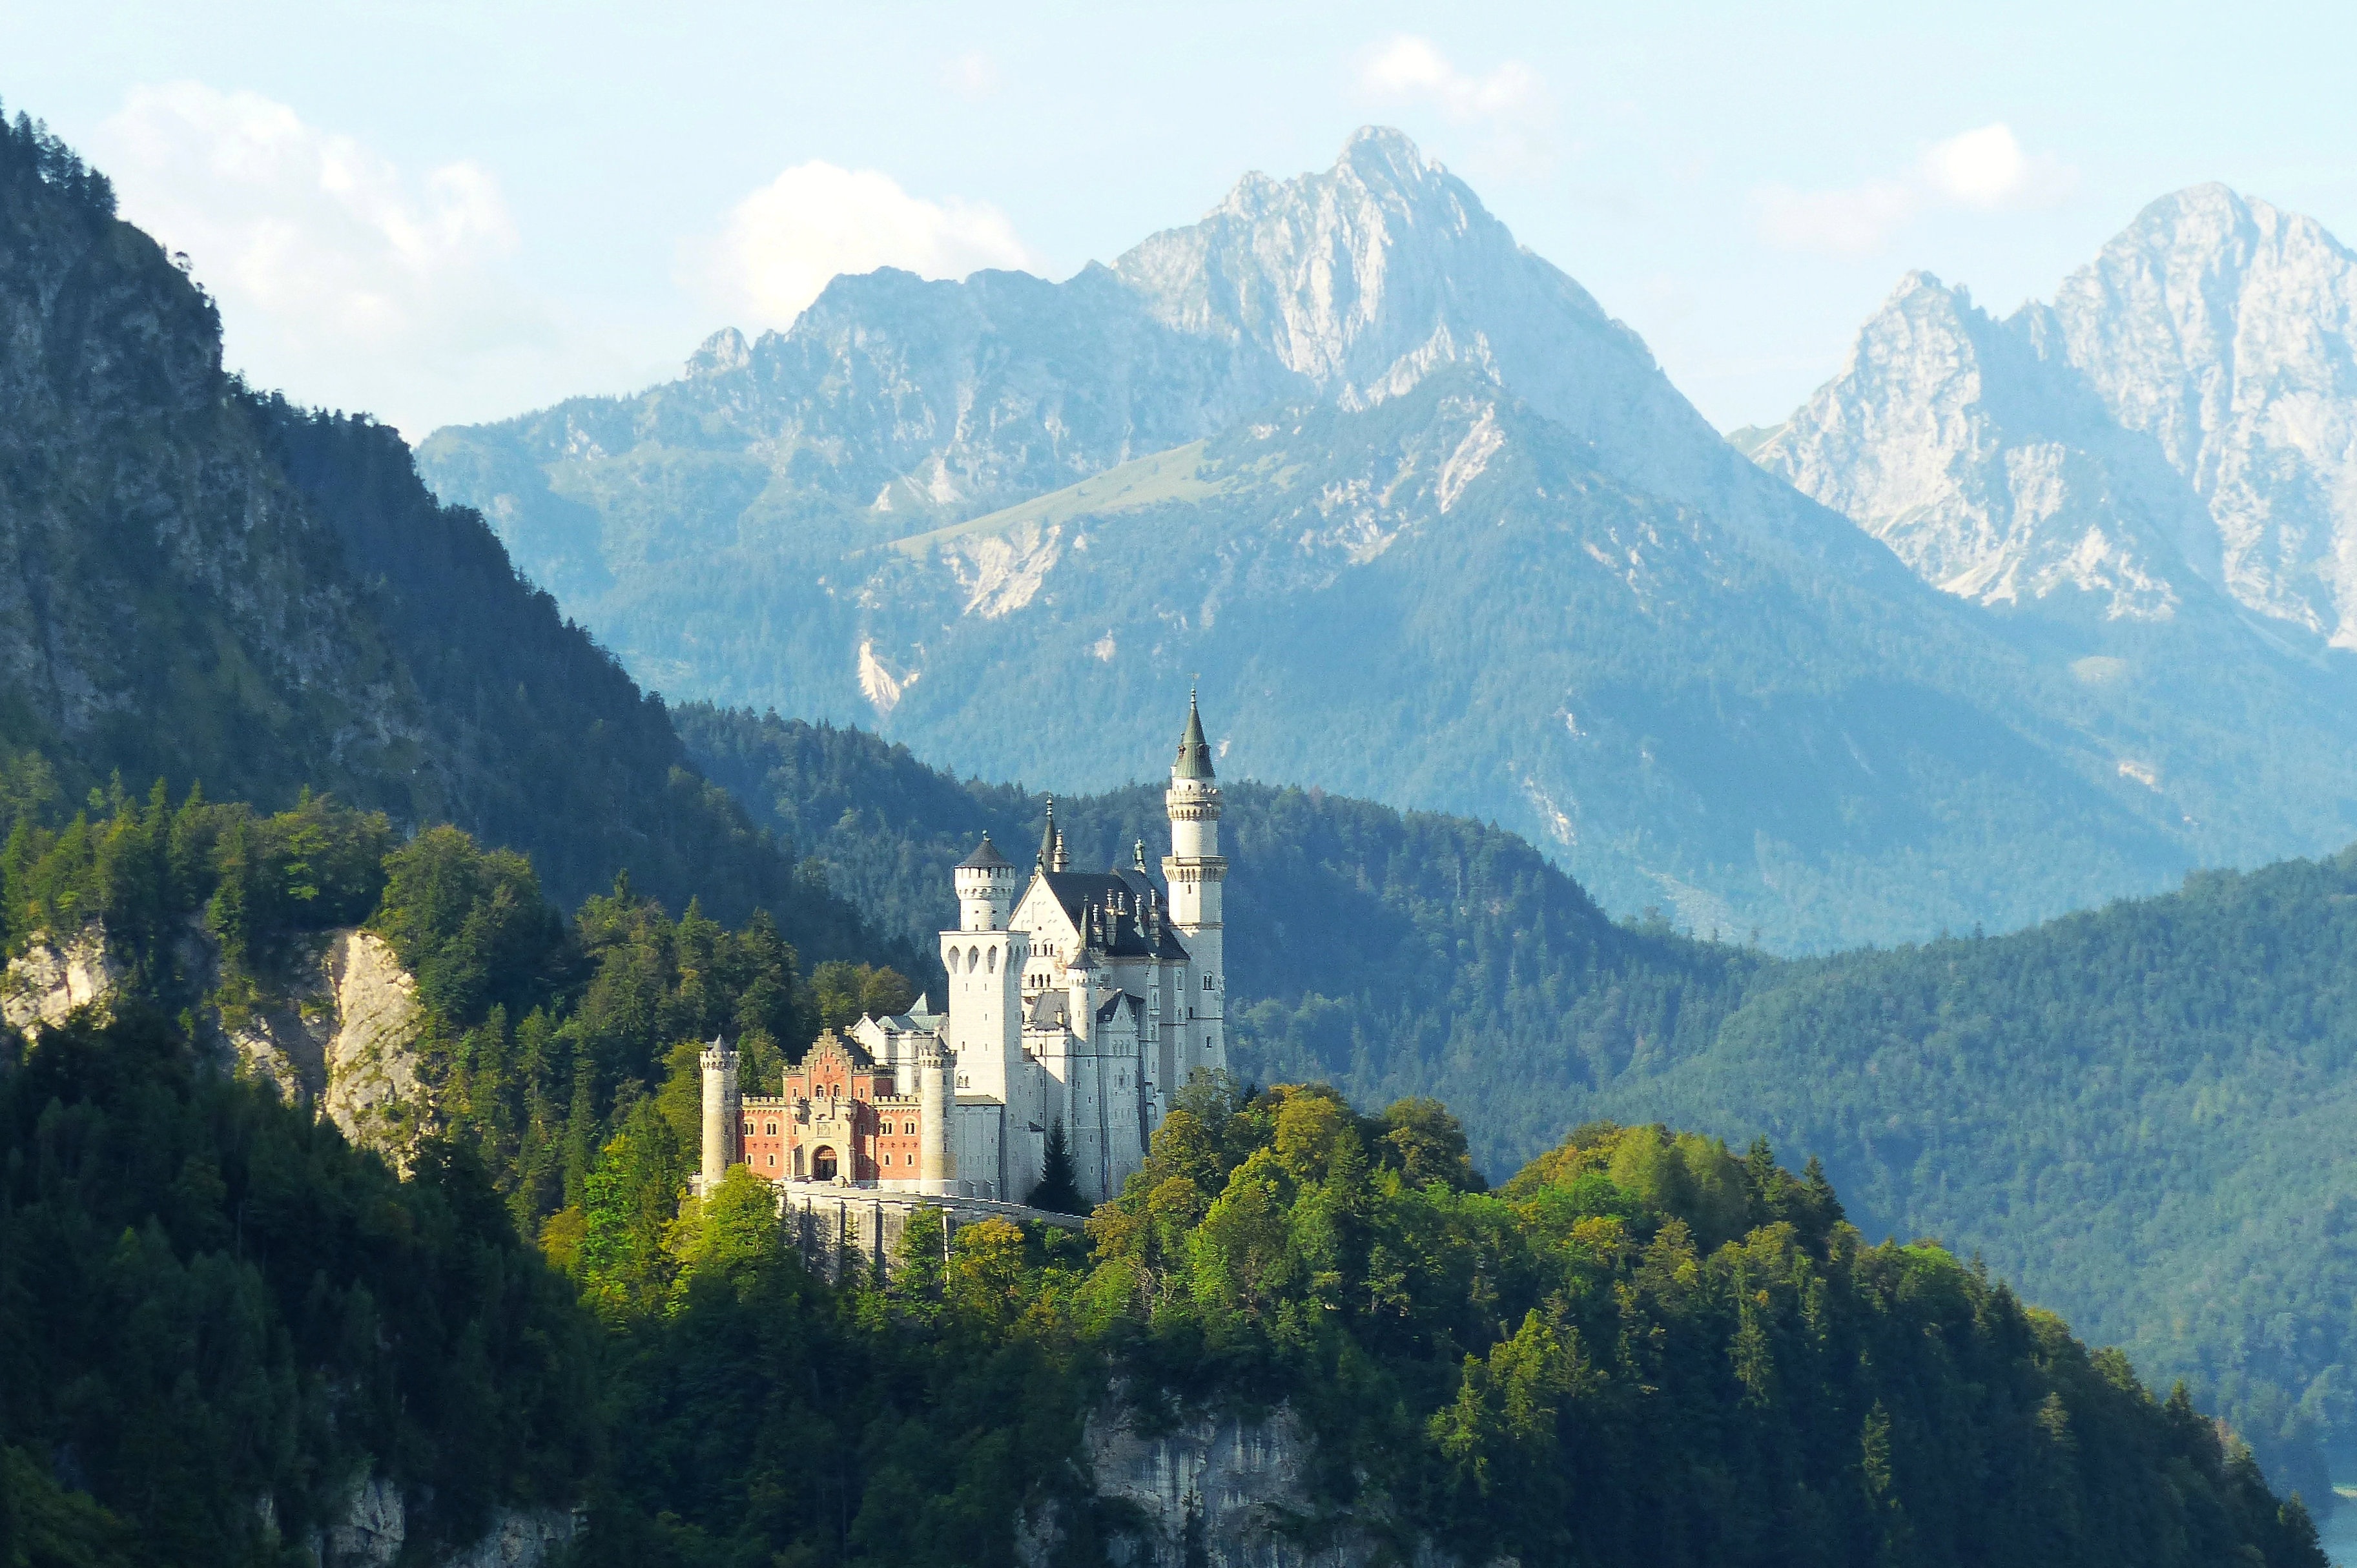
landscape, mountain, hill, building, valley, mountain range, attraction, ridge, alps, monastery, bavaria, historically, attractive, morning light, landform, construction art, f ssen, allg u, fairy castle, mountain pass, king ludwig, kristin, neuschwanstein castle, fairy king, king ludwig 2, tannheimer mountains, geographical feature, mountainous landforms